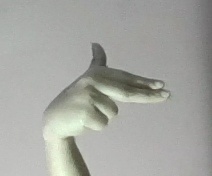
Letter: ghain